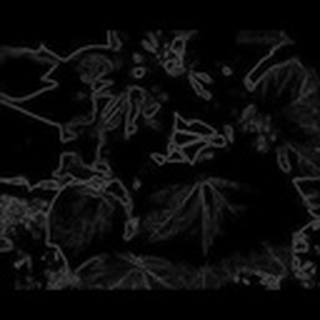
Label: healthy_cotton